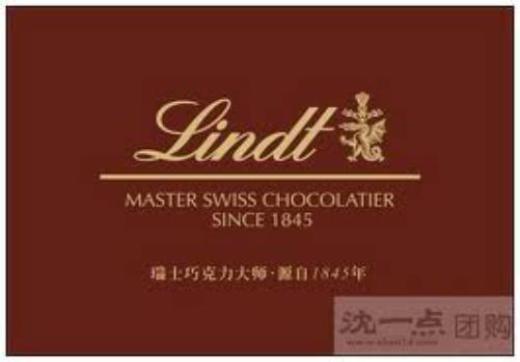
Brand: lindt
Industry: Food